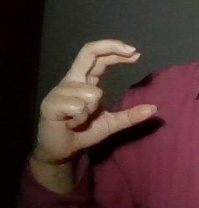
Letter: thal